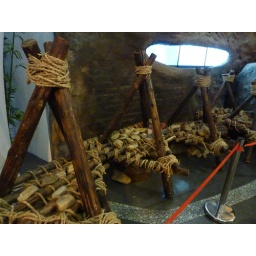
Found in the 'Chinese Provinces Pavilion' Inside the ground floor of the Chinese Pavilion.